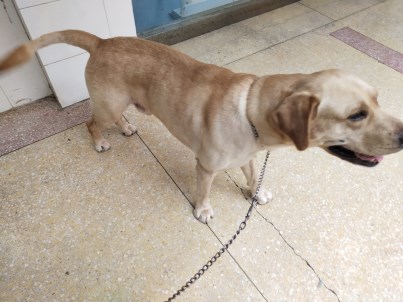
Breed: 3580-n000122-Labrador_retriever